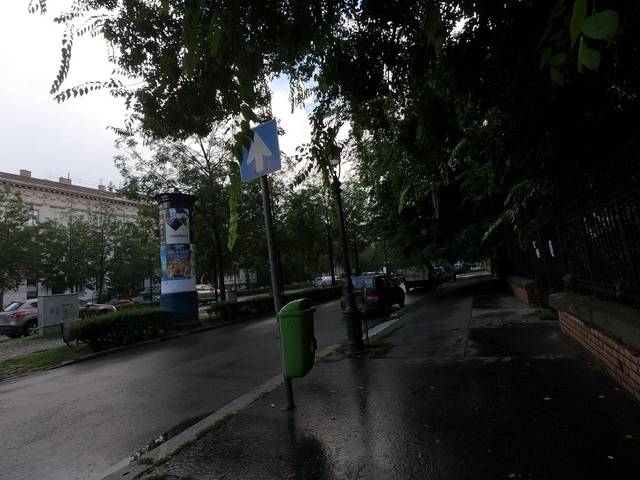
Region: Hungary
Coordinates: 47.511, 19.072